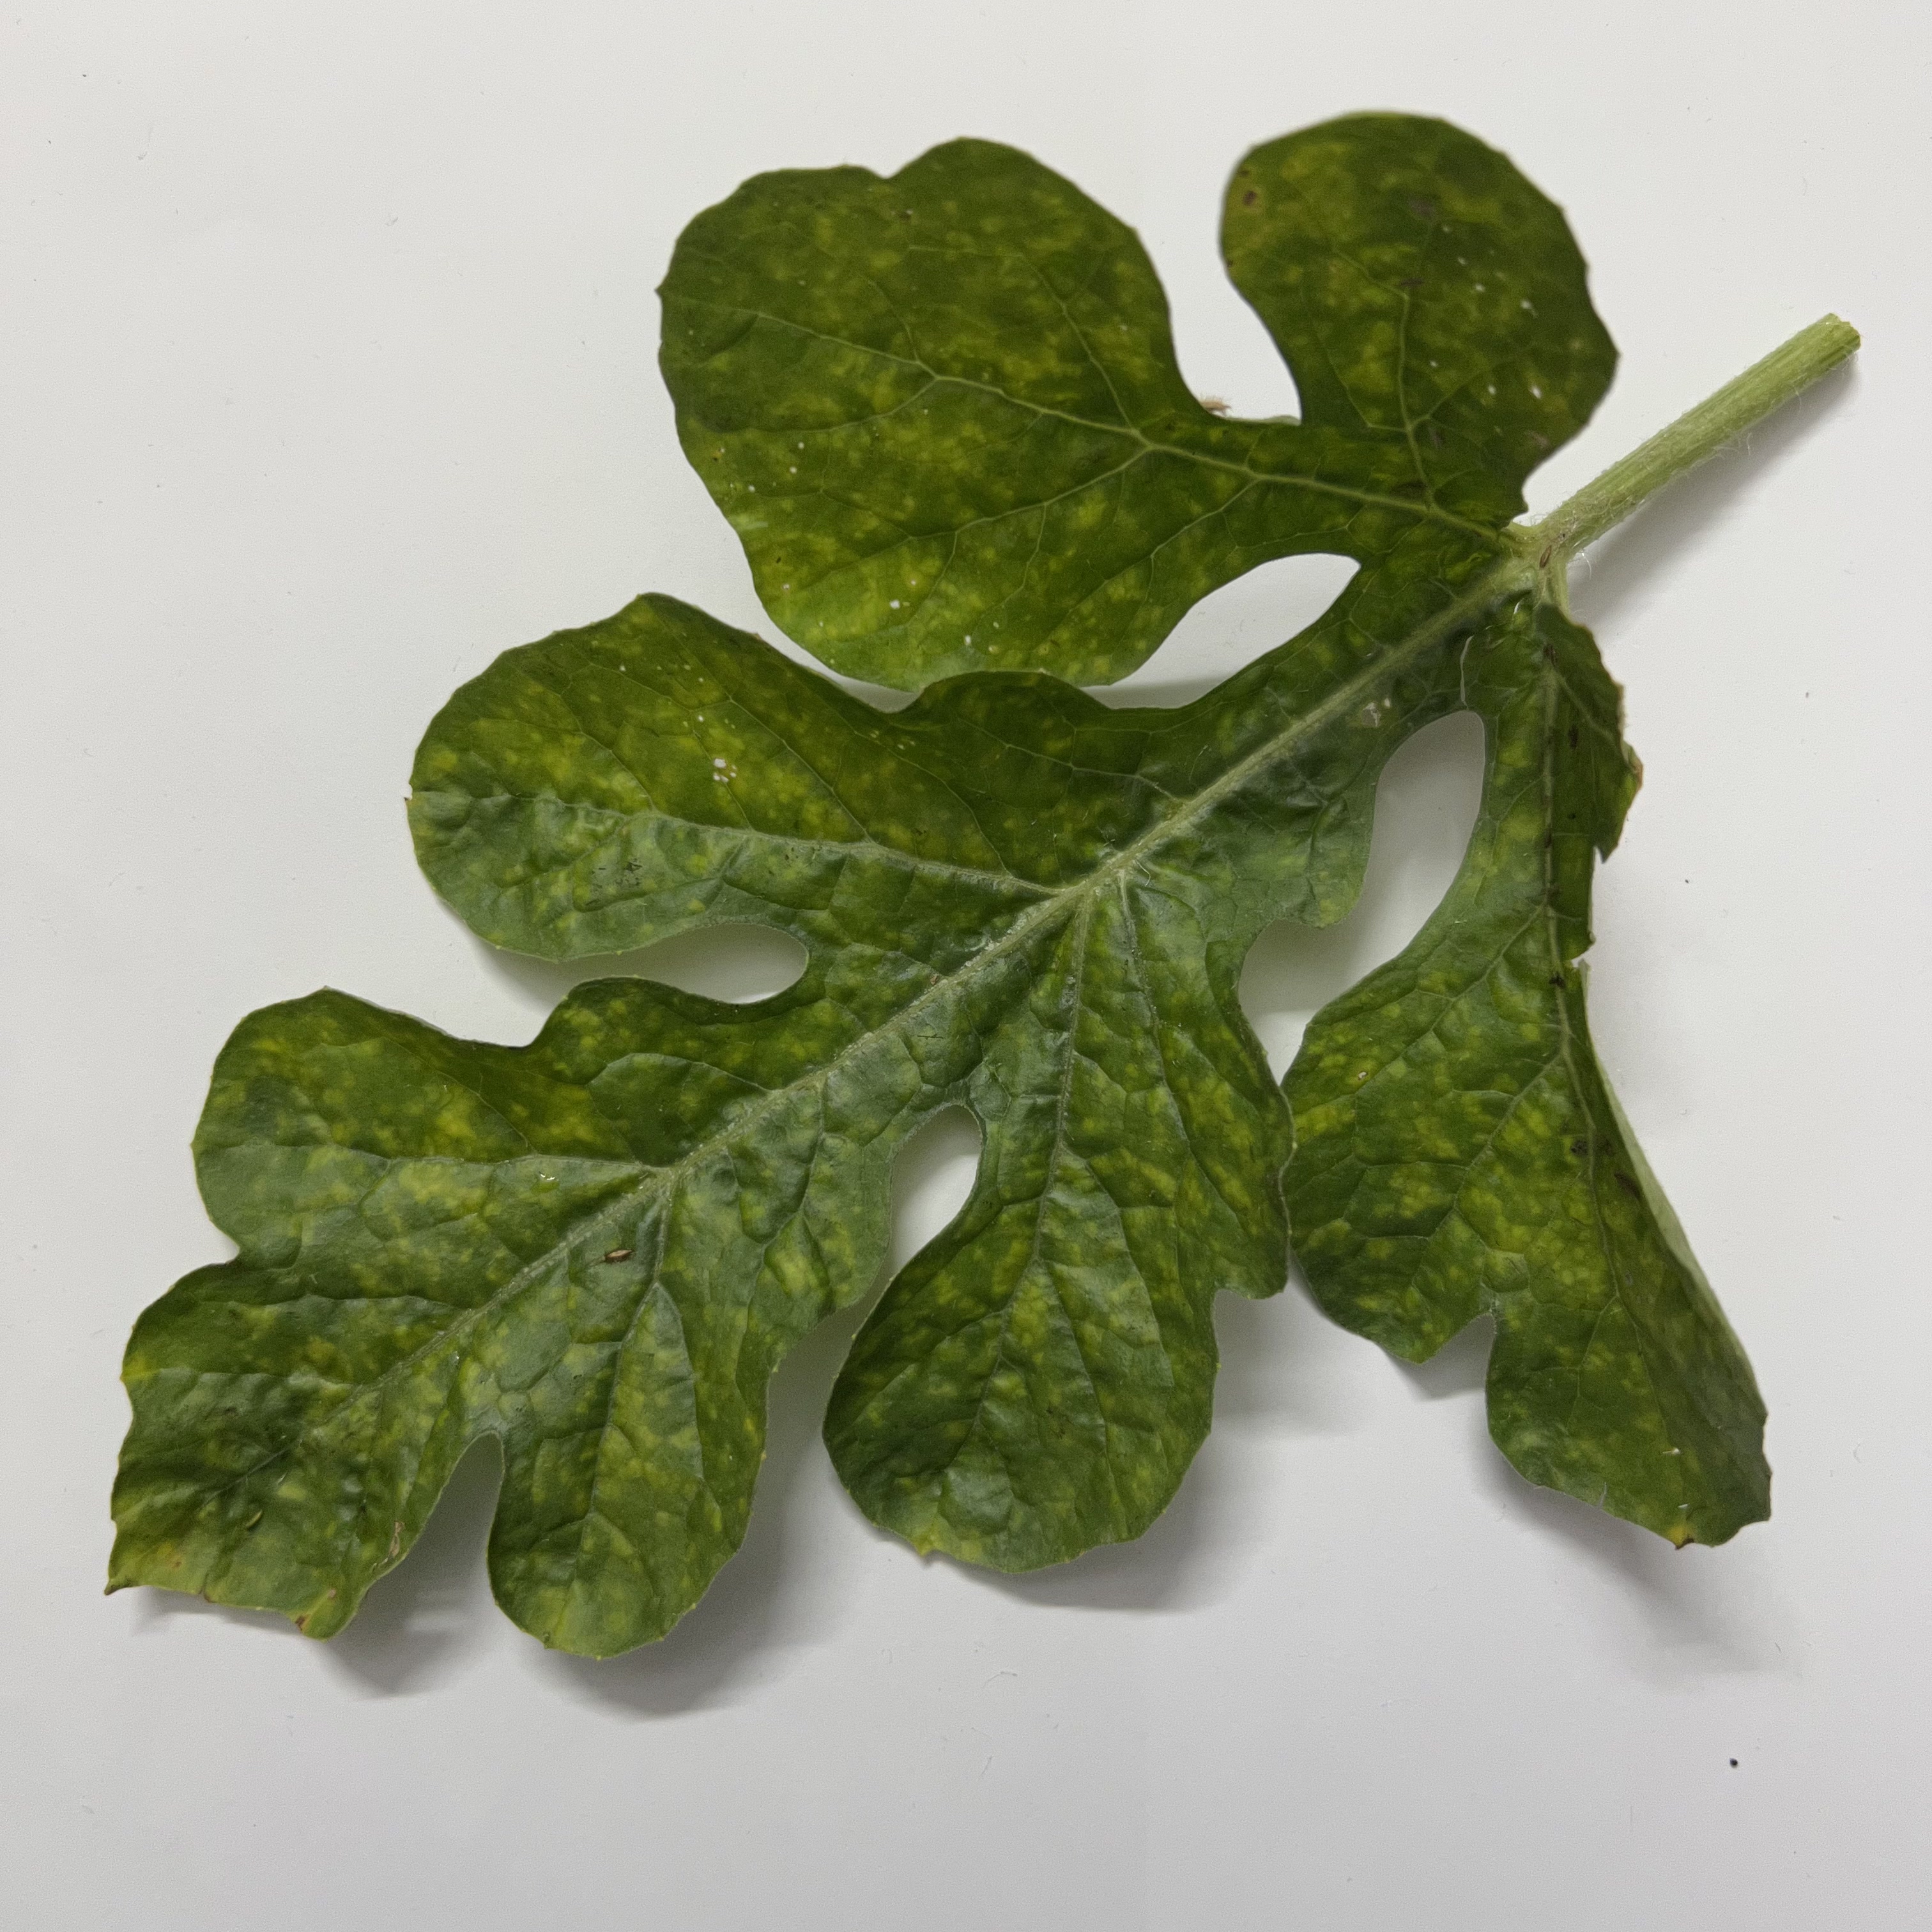
Label: Mosaic_Virus